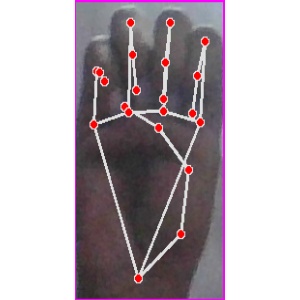
अक्षर: म